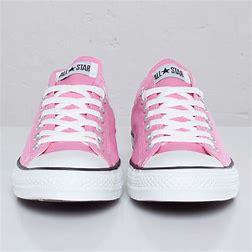
Brand: Converse
Model: All Star Ox